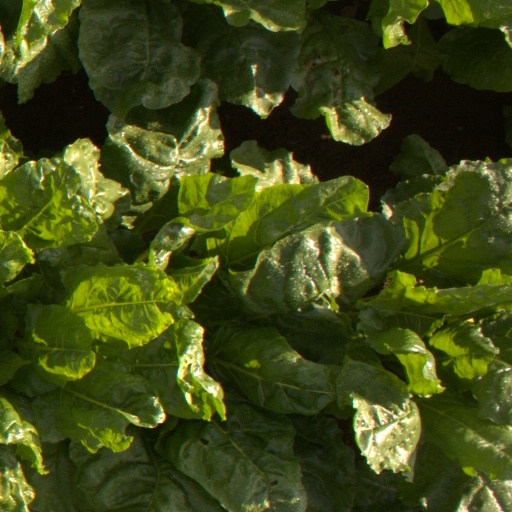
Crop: sugar beet